Ford Falcon (AU)

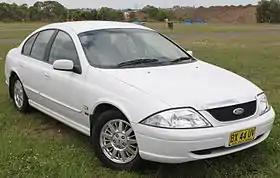
Ford Fairmont sedan (Series III)

The Ford Falcon (AU) is a full-size car that was produced by Ford Australia from 1998 to 2002. It was the sixth generation Ford Falcon and also included the luxury-oriented Ford Fairmont (AU) model range. The AU series replaced the EL Falcon and was built on the then-new EA169 platform, which continued to underpin Falcon models until 2010, when the BF wagon was discontinued, and Ford Territory models until 2011. The AU series was replaced by the BA series.